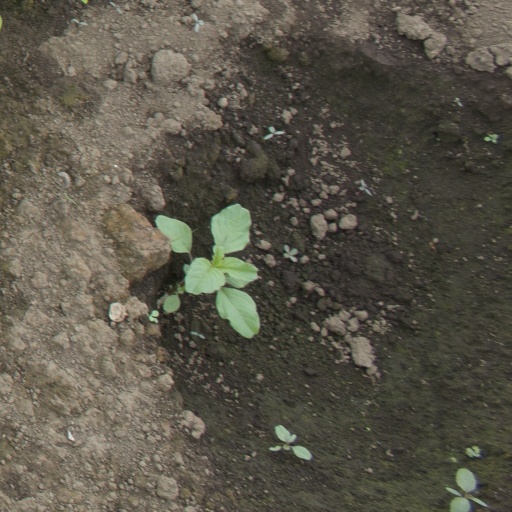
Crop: soybean